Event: Nepal Earthquake
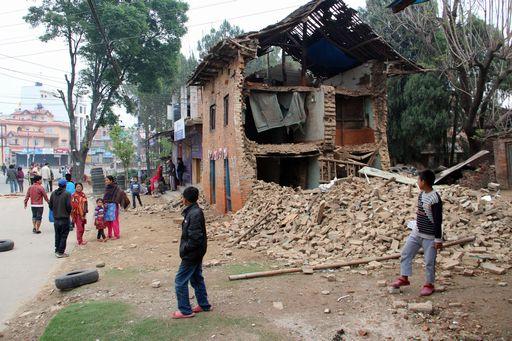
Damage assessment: damage